Luton (UK Parliament constituency)

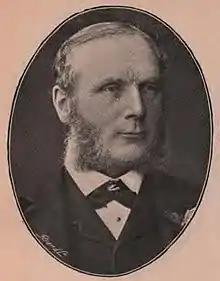
Gedge

Flower was appointed a Lord Commissioner of the Treasury, requiring a by-election.